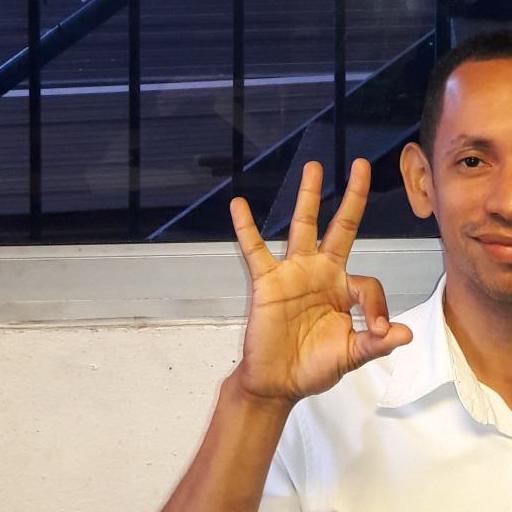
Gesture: ok